Roy Ananny

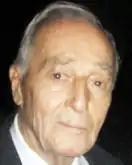
Roy Ananny

Roy "Bobby" Fredrick Ananny (October 11, 1924 – April 12, 2011) was a professional Canadian football halfback, flying wing, and end who played for the Ottawa Rough Riders of the Interprovincial Rugby Football Union. From 1945 to 1947, he played in 12 regular season games. Later in life, Ananny was a realtor.